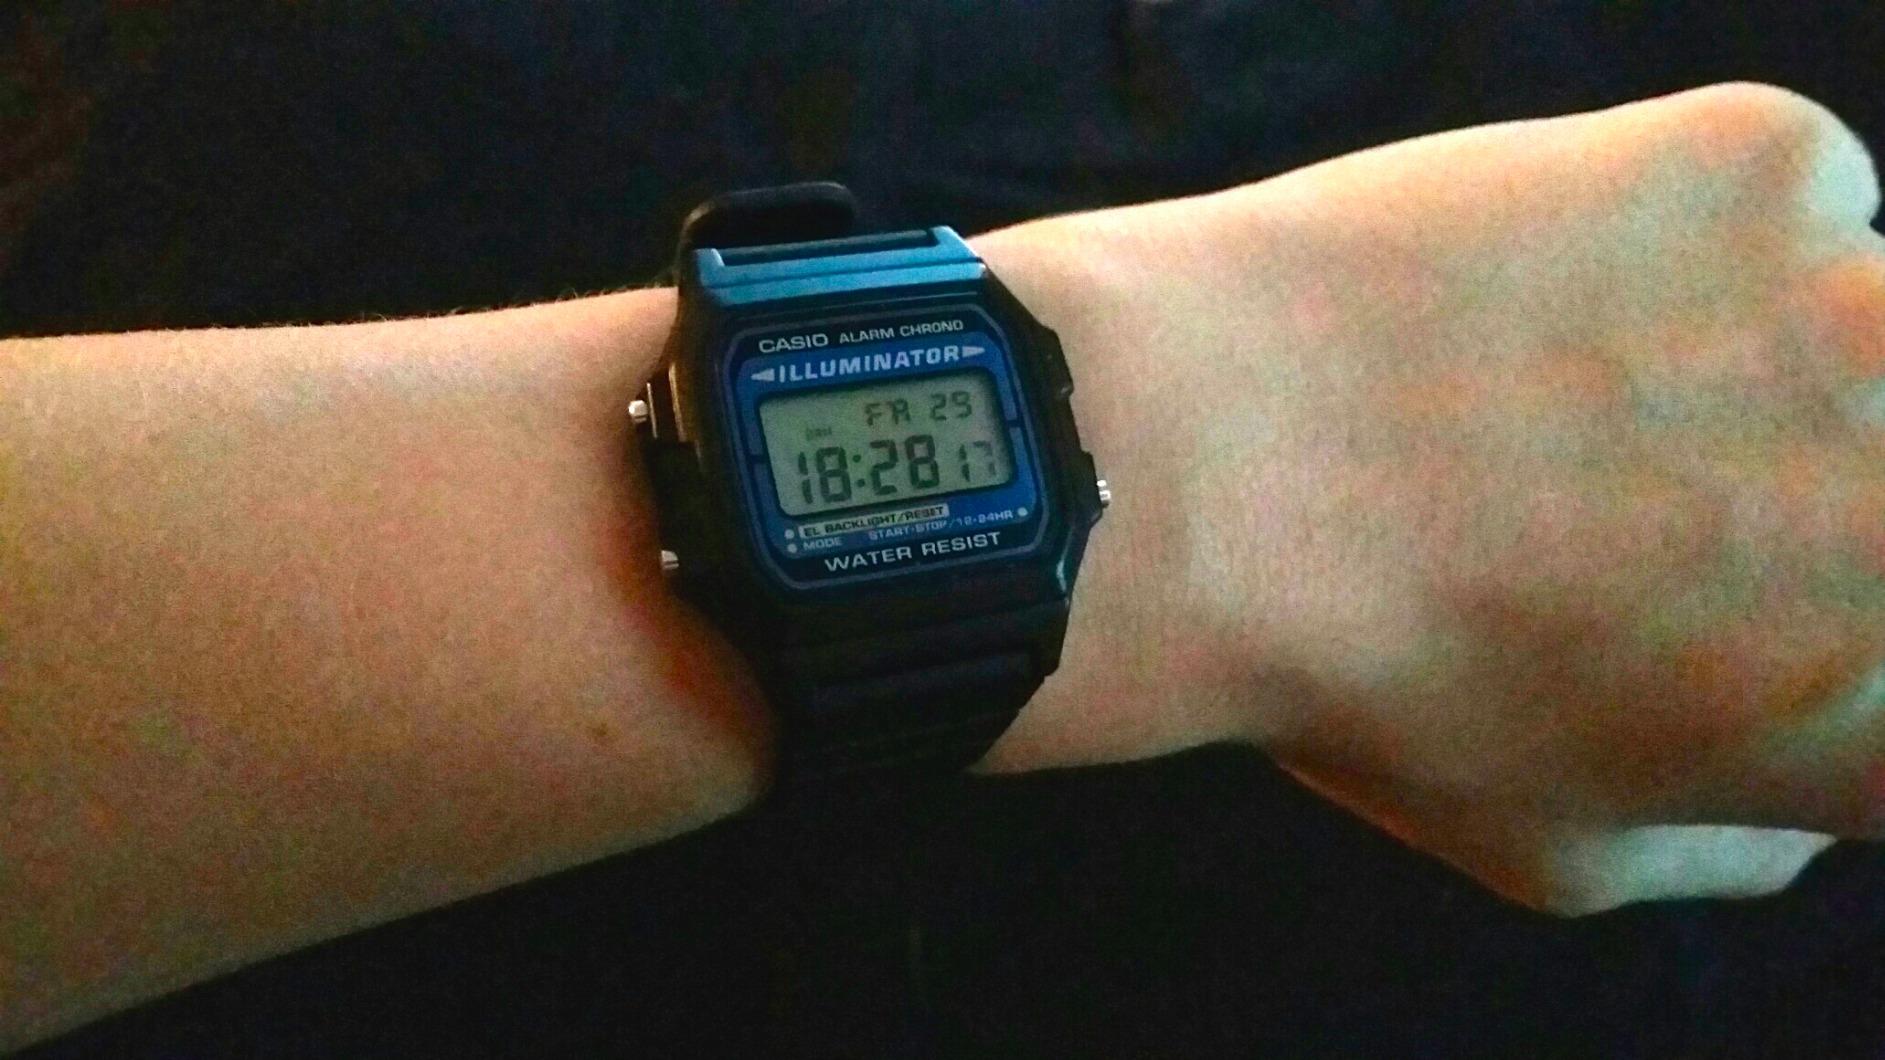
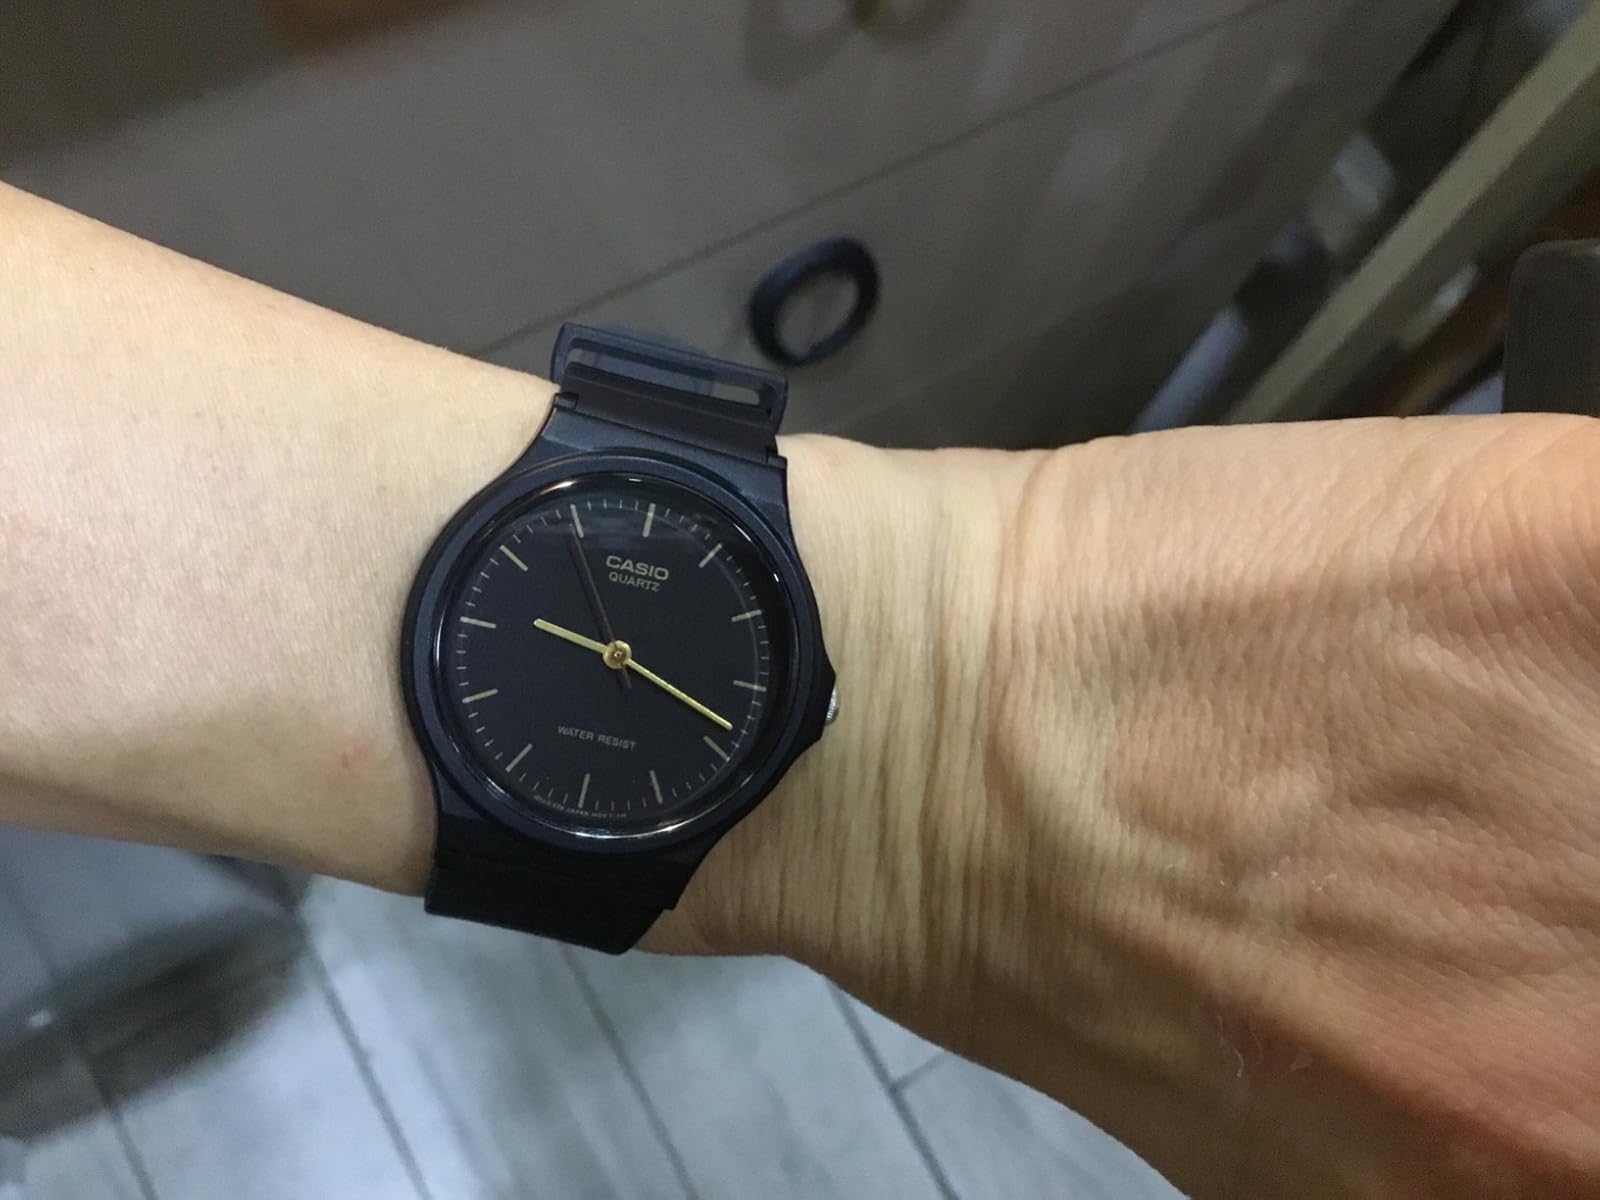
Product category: accessories_watch
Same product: no